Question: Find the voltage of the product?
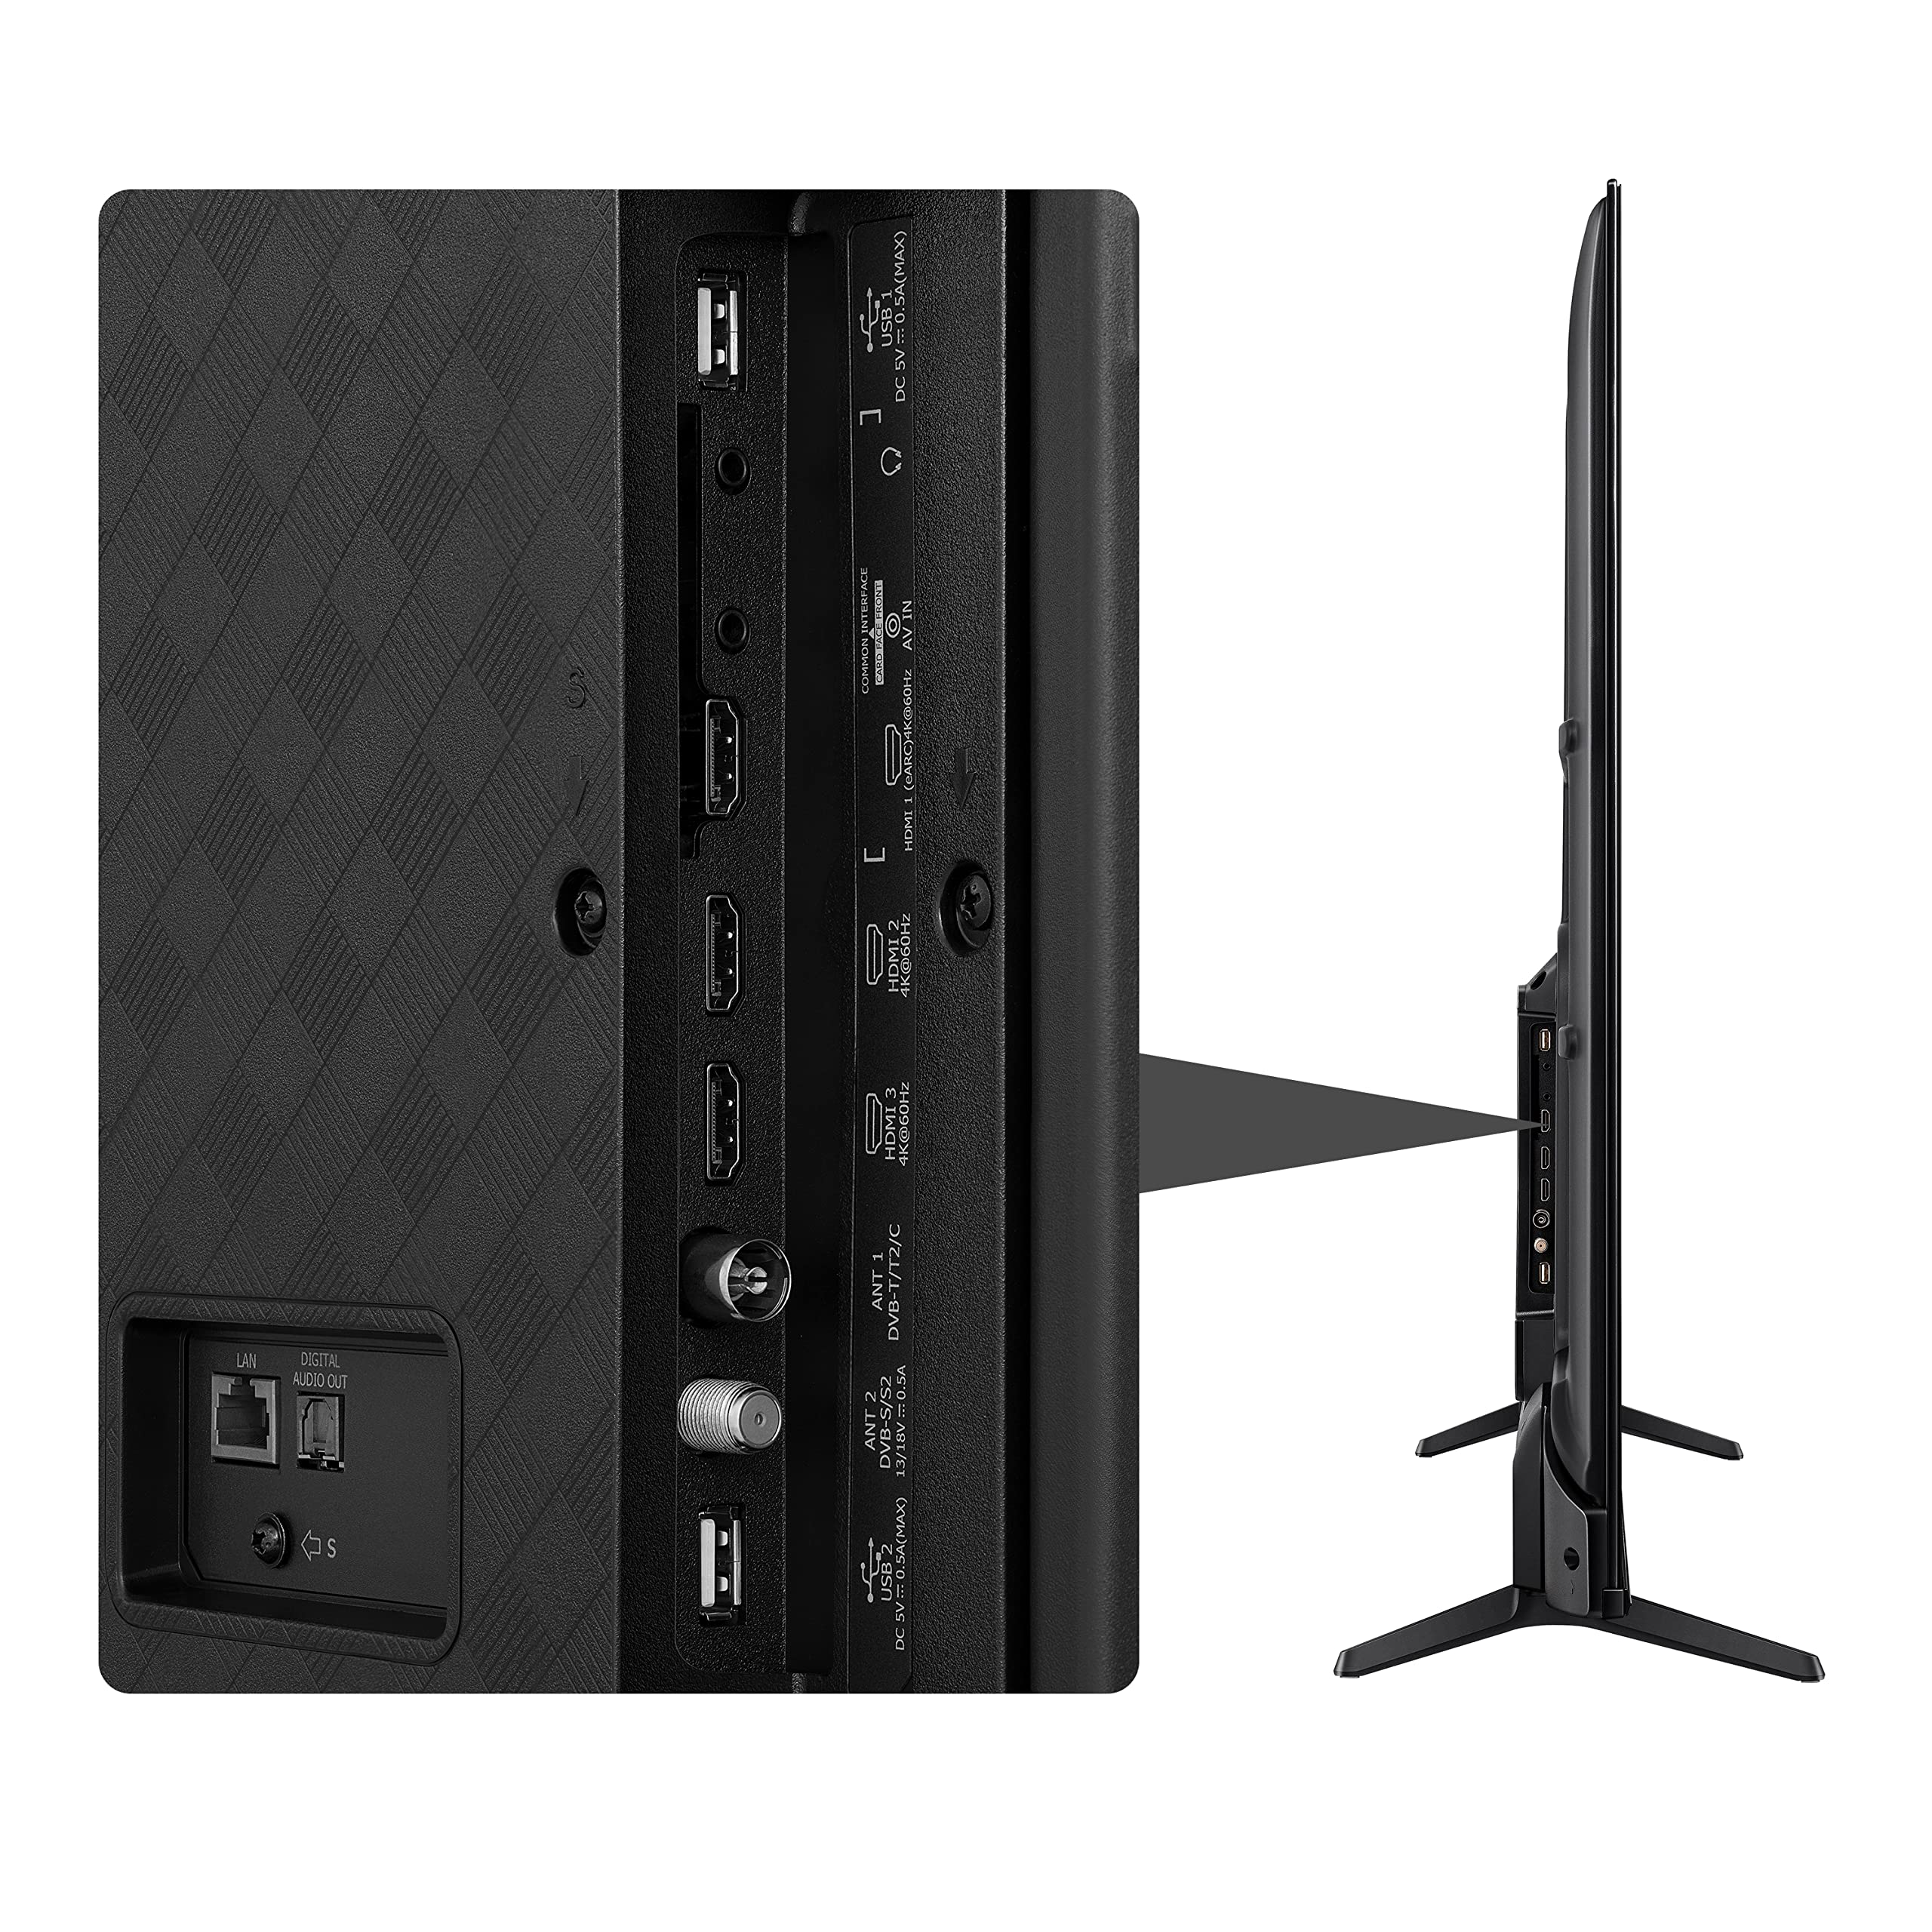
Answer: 0.7222222222222222 volt